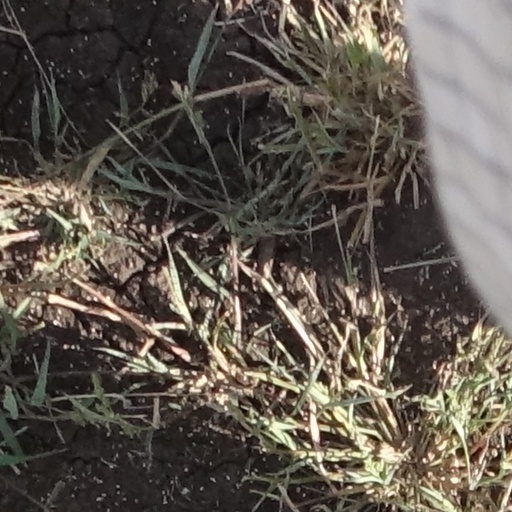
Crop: sorghum